Nebraska (film)

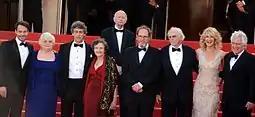
Payne and the cast at the 2013 Cannes Film Festival.

On review aggregator website Rotten Tomatoes the film holds an approval rating of 90% based on 252 reviews, with an average rating of 8.00/10. The site's critical consensus reads, "Elegant in its simplicity and poetic in its message, "Nebraska" adds another stirringly resonant chapter to Alexander Payne's remarkable filmography." On Metacritic, film has a weighted average score of 86 out of 100, based on 46 critics, indicating "universal acclaim".